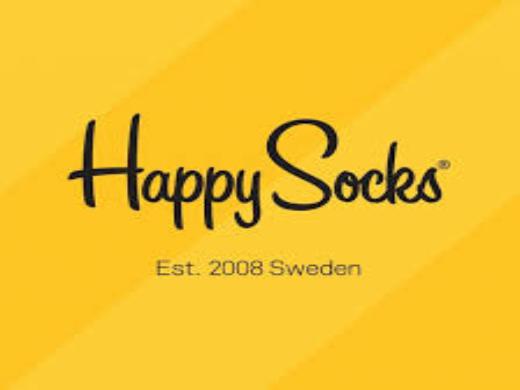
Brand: Happy Socks
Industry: Clothes